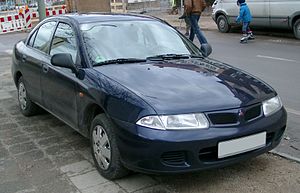
Mitsubishi Carisma / Carisma (DA1A, 1995−1999)
Mitsubishi Carisma combi coupé (1995−1999)
Mitsubishi Carisma var en bilmodel fra den japanske bilfabrikant Mitsubishi Motors, som mellem maj 1995 og december 2003 blev bygget af NedCar i Holland sammen med Volvo S40/V40.